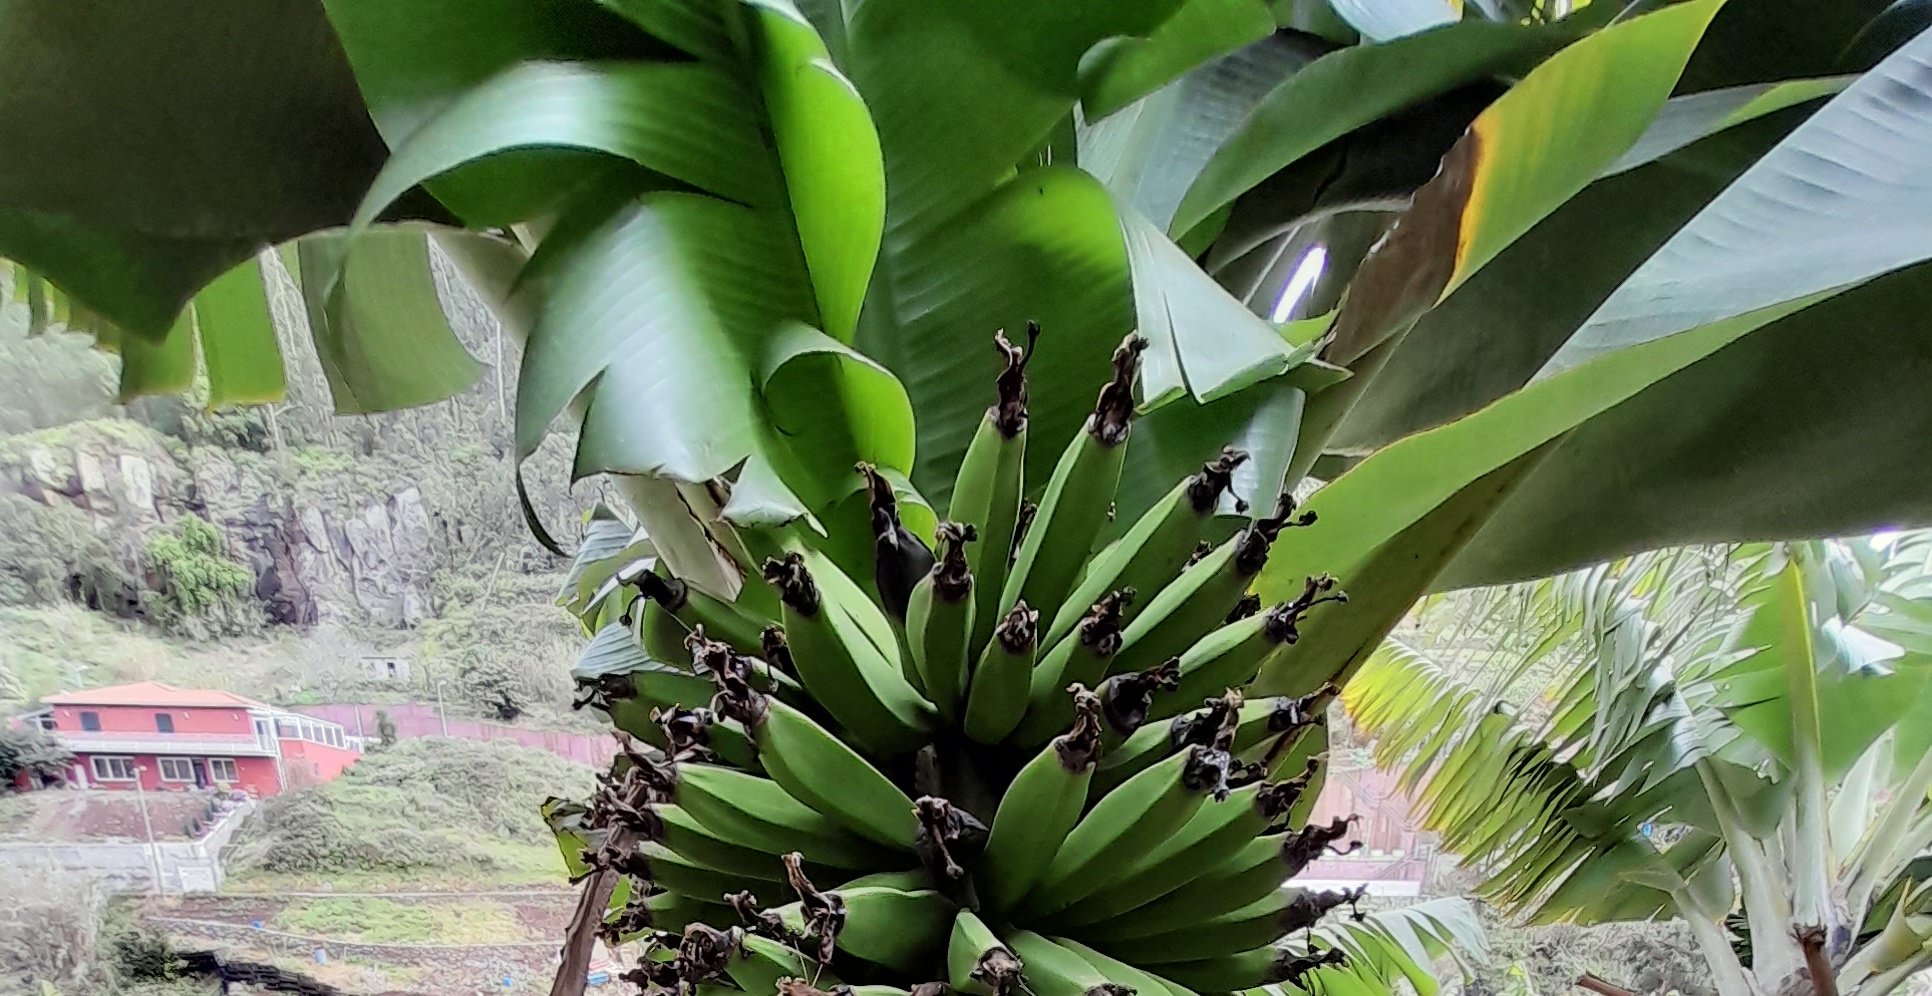
Label: Keep